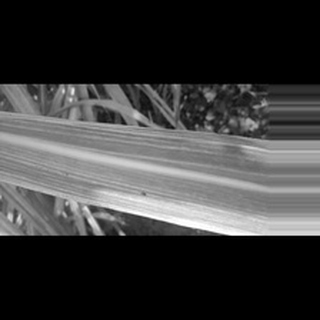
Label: sugarcane_mosaic